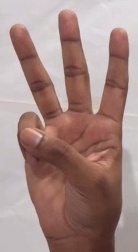
ASL sign: 6